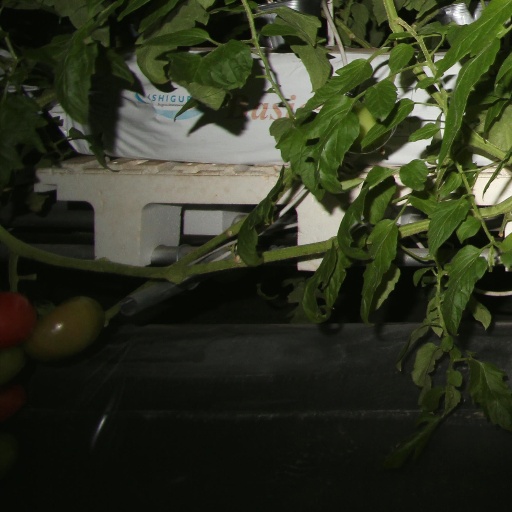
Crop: tomato